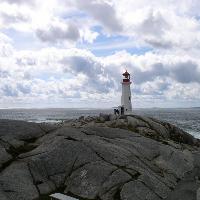
Weather: cloudy or overcast